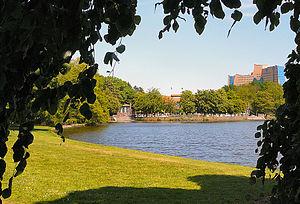
Le Stadspark de Groningue, littéralement parc municipal de Groningue, est un parc urbain situé au sein de la ville de Groningue, capitale de la province de Groningue aux Pays-Bas. Il est classé monument communal de la commune de Groningue.